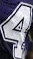
Number: 4